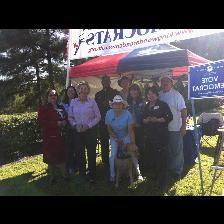
Label: Human